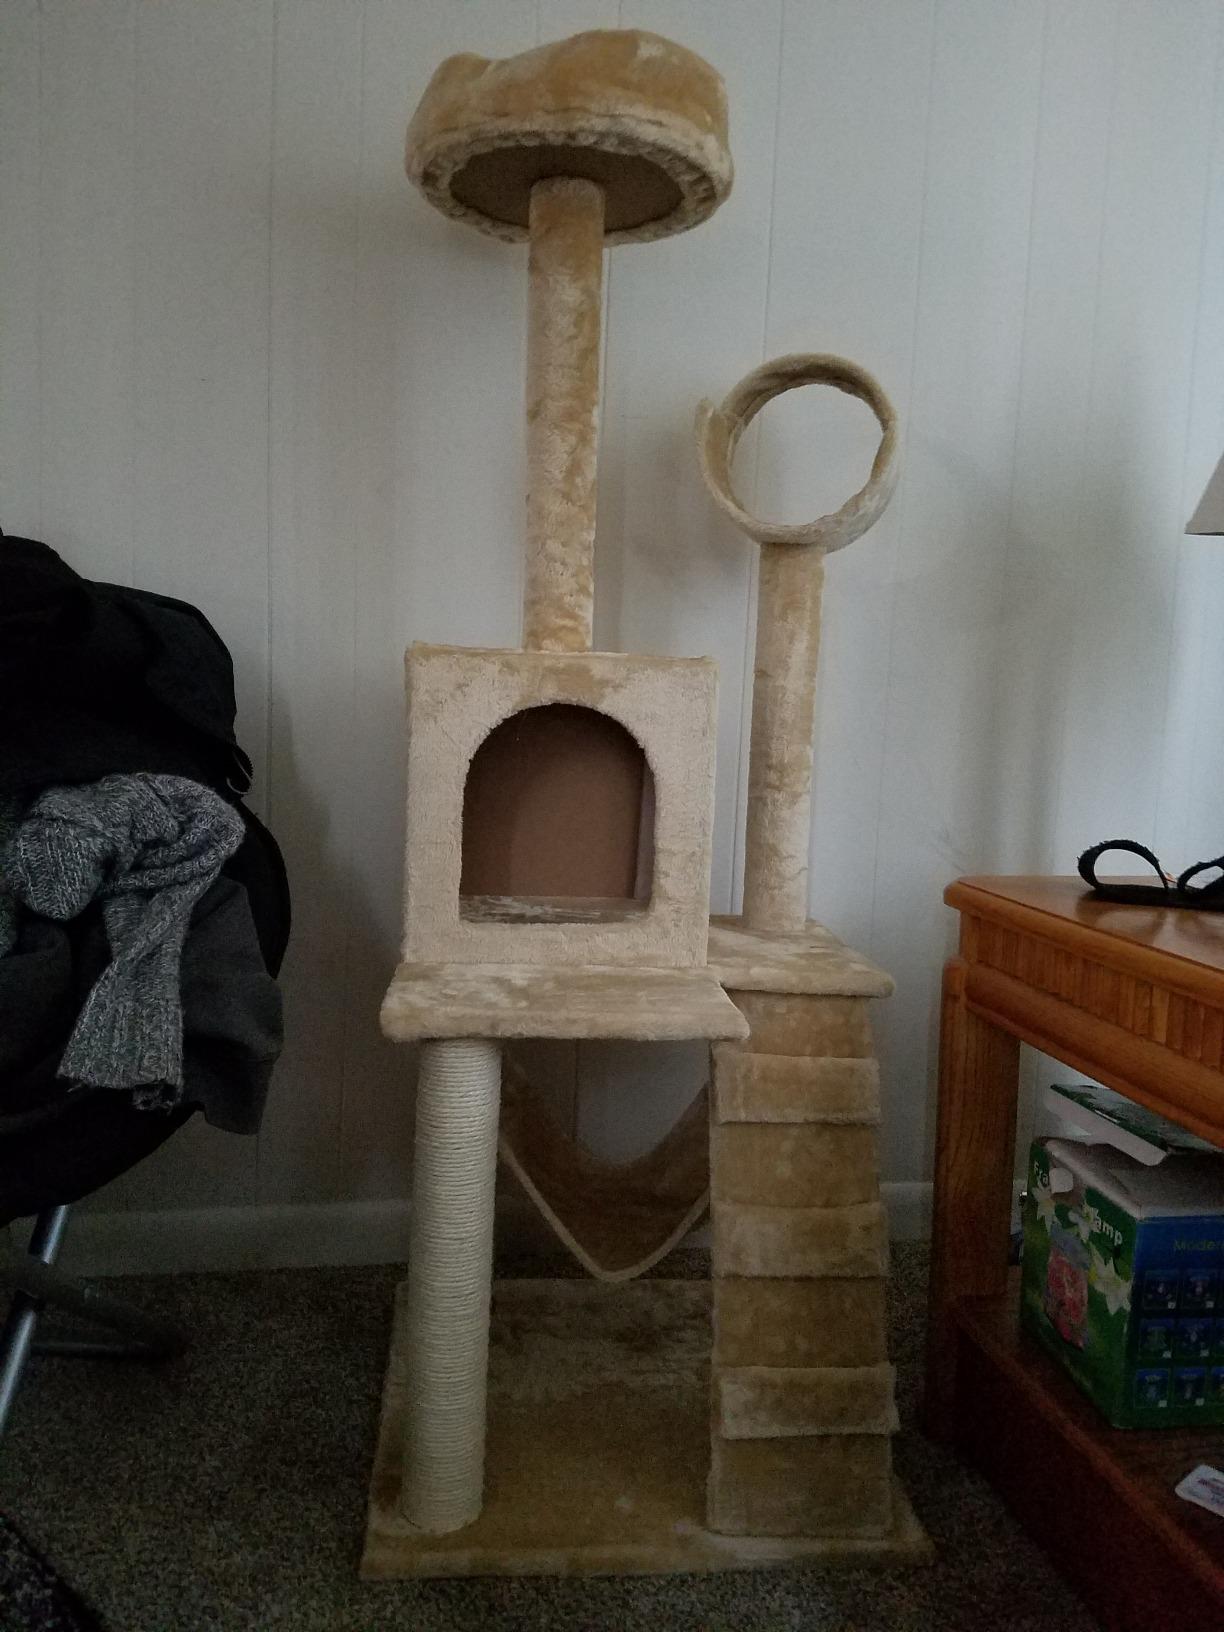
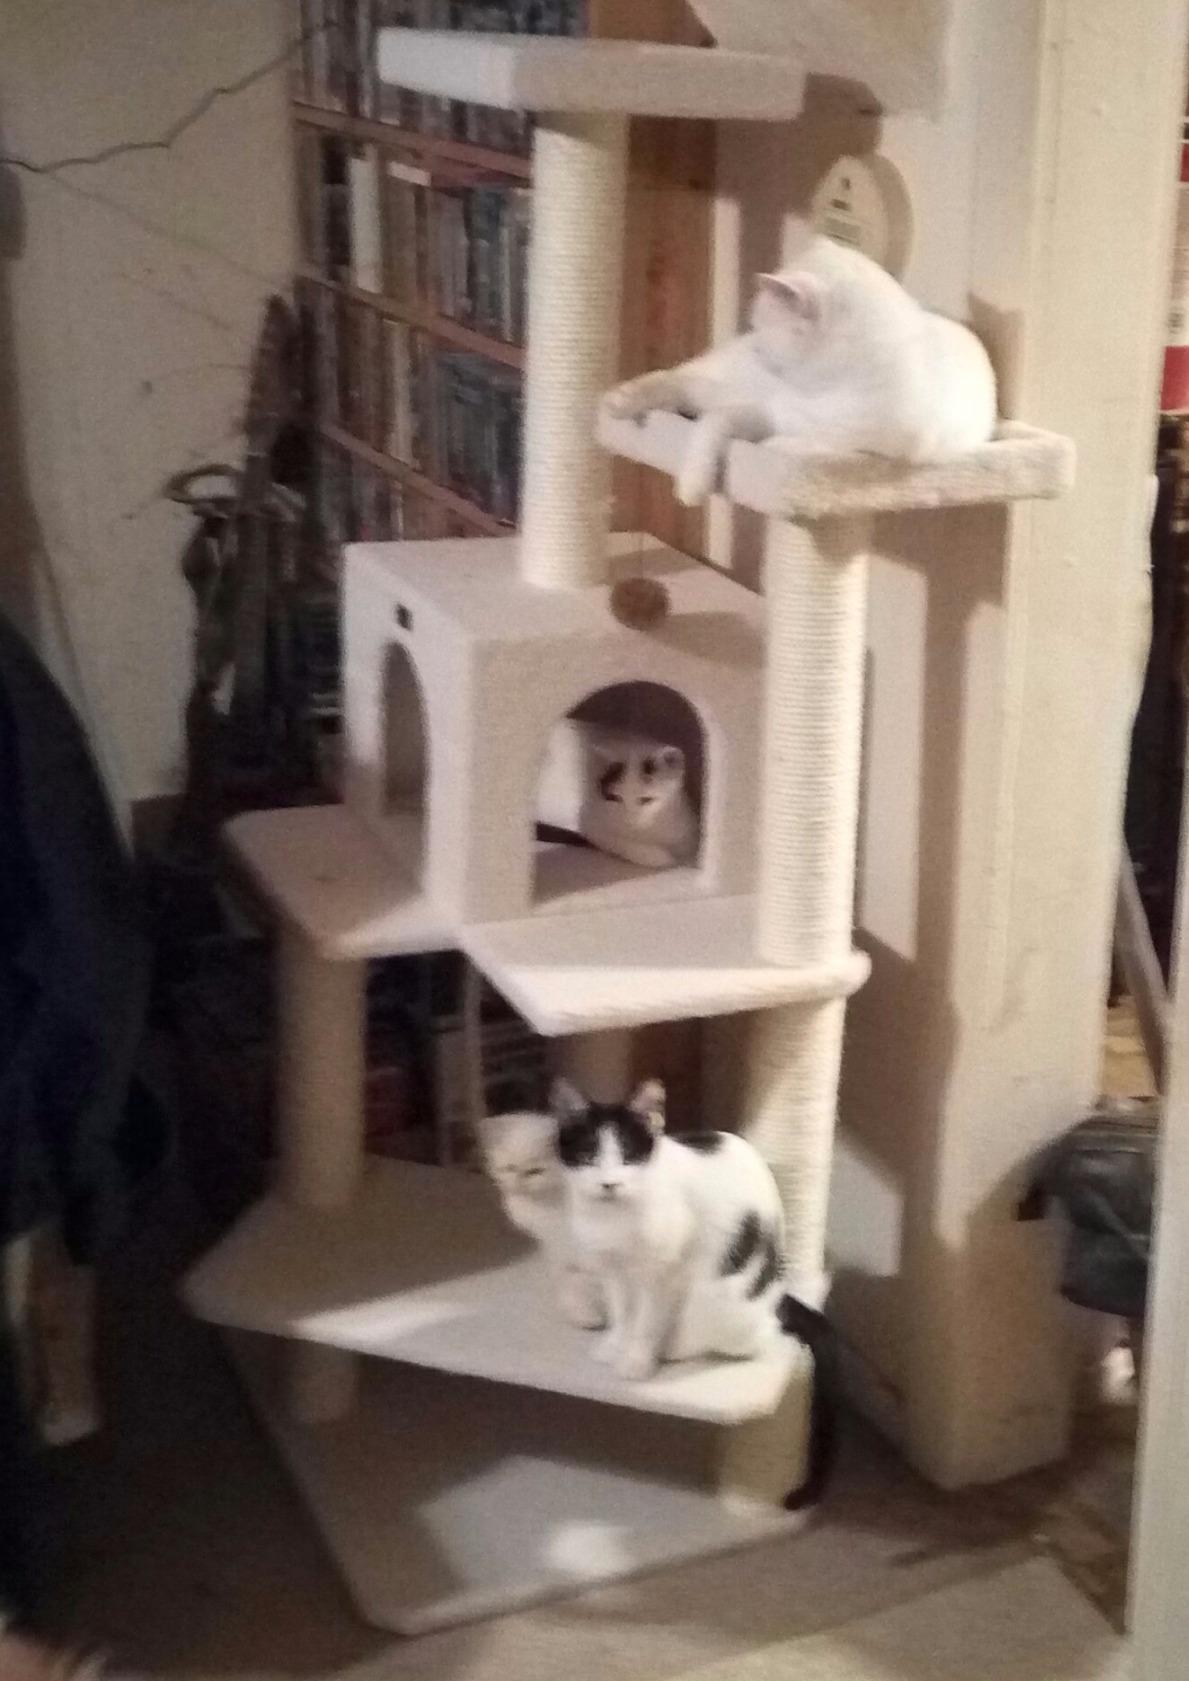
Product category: items_cat tree
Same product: no